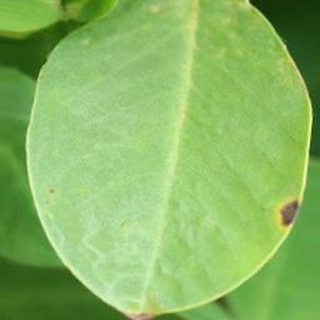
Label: groundnut_early_leaf_spot